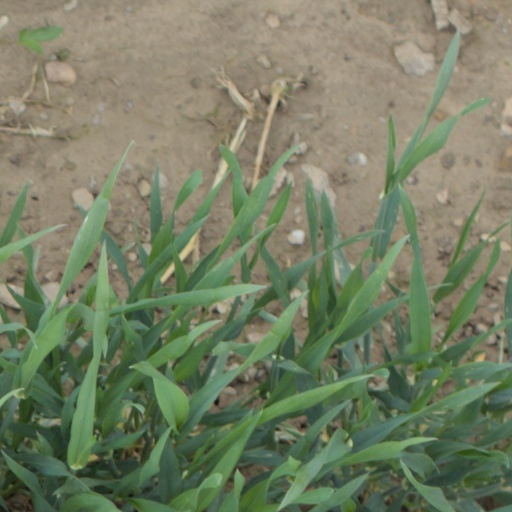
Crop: wheat